London Conference of 1864

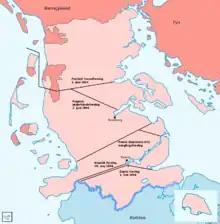
Proposals for a partition of Schleswig/Southern Jutland

On 12 May 1864, the conference in London led to a ceasefire, which soon broke down, as the delegations could not agree on a clear fixing of the boundaries; partitioning the Duchy of Schleswig was seen as possible. On 28 March, Lord Russell declared support for a Partition Plan that separated the German parts of Schleswig from the Danish monarchy. Napoleon III, a supporter of the self-determination principle, demanded a referendum.